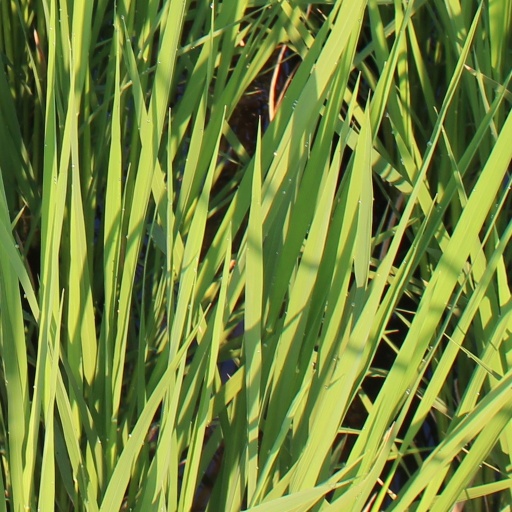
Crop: rice